Demasduit

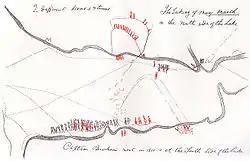
The taking of Demasduit, drawn by her niece Shanawdithit

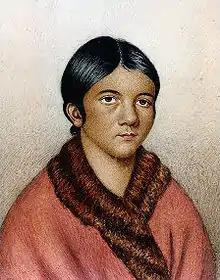
This miniature portrait called "A female Red Indian of Newfoundland" and dated 1841 by some sources may have been painted by naturalist Philip Henry Gosse and is most likely a later copy of "Portrait of Demasduit" by Hamilton (above)

Demasduit ( 1796 – January 8, 1820) was a Beothuk woman, one of the last of her people on Newfoundland.